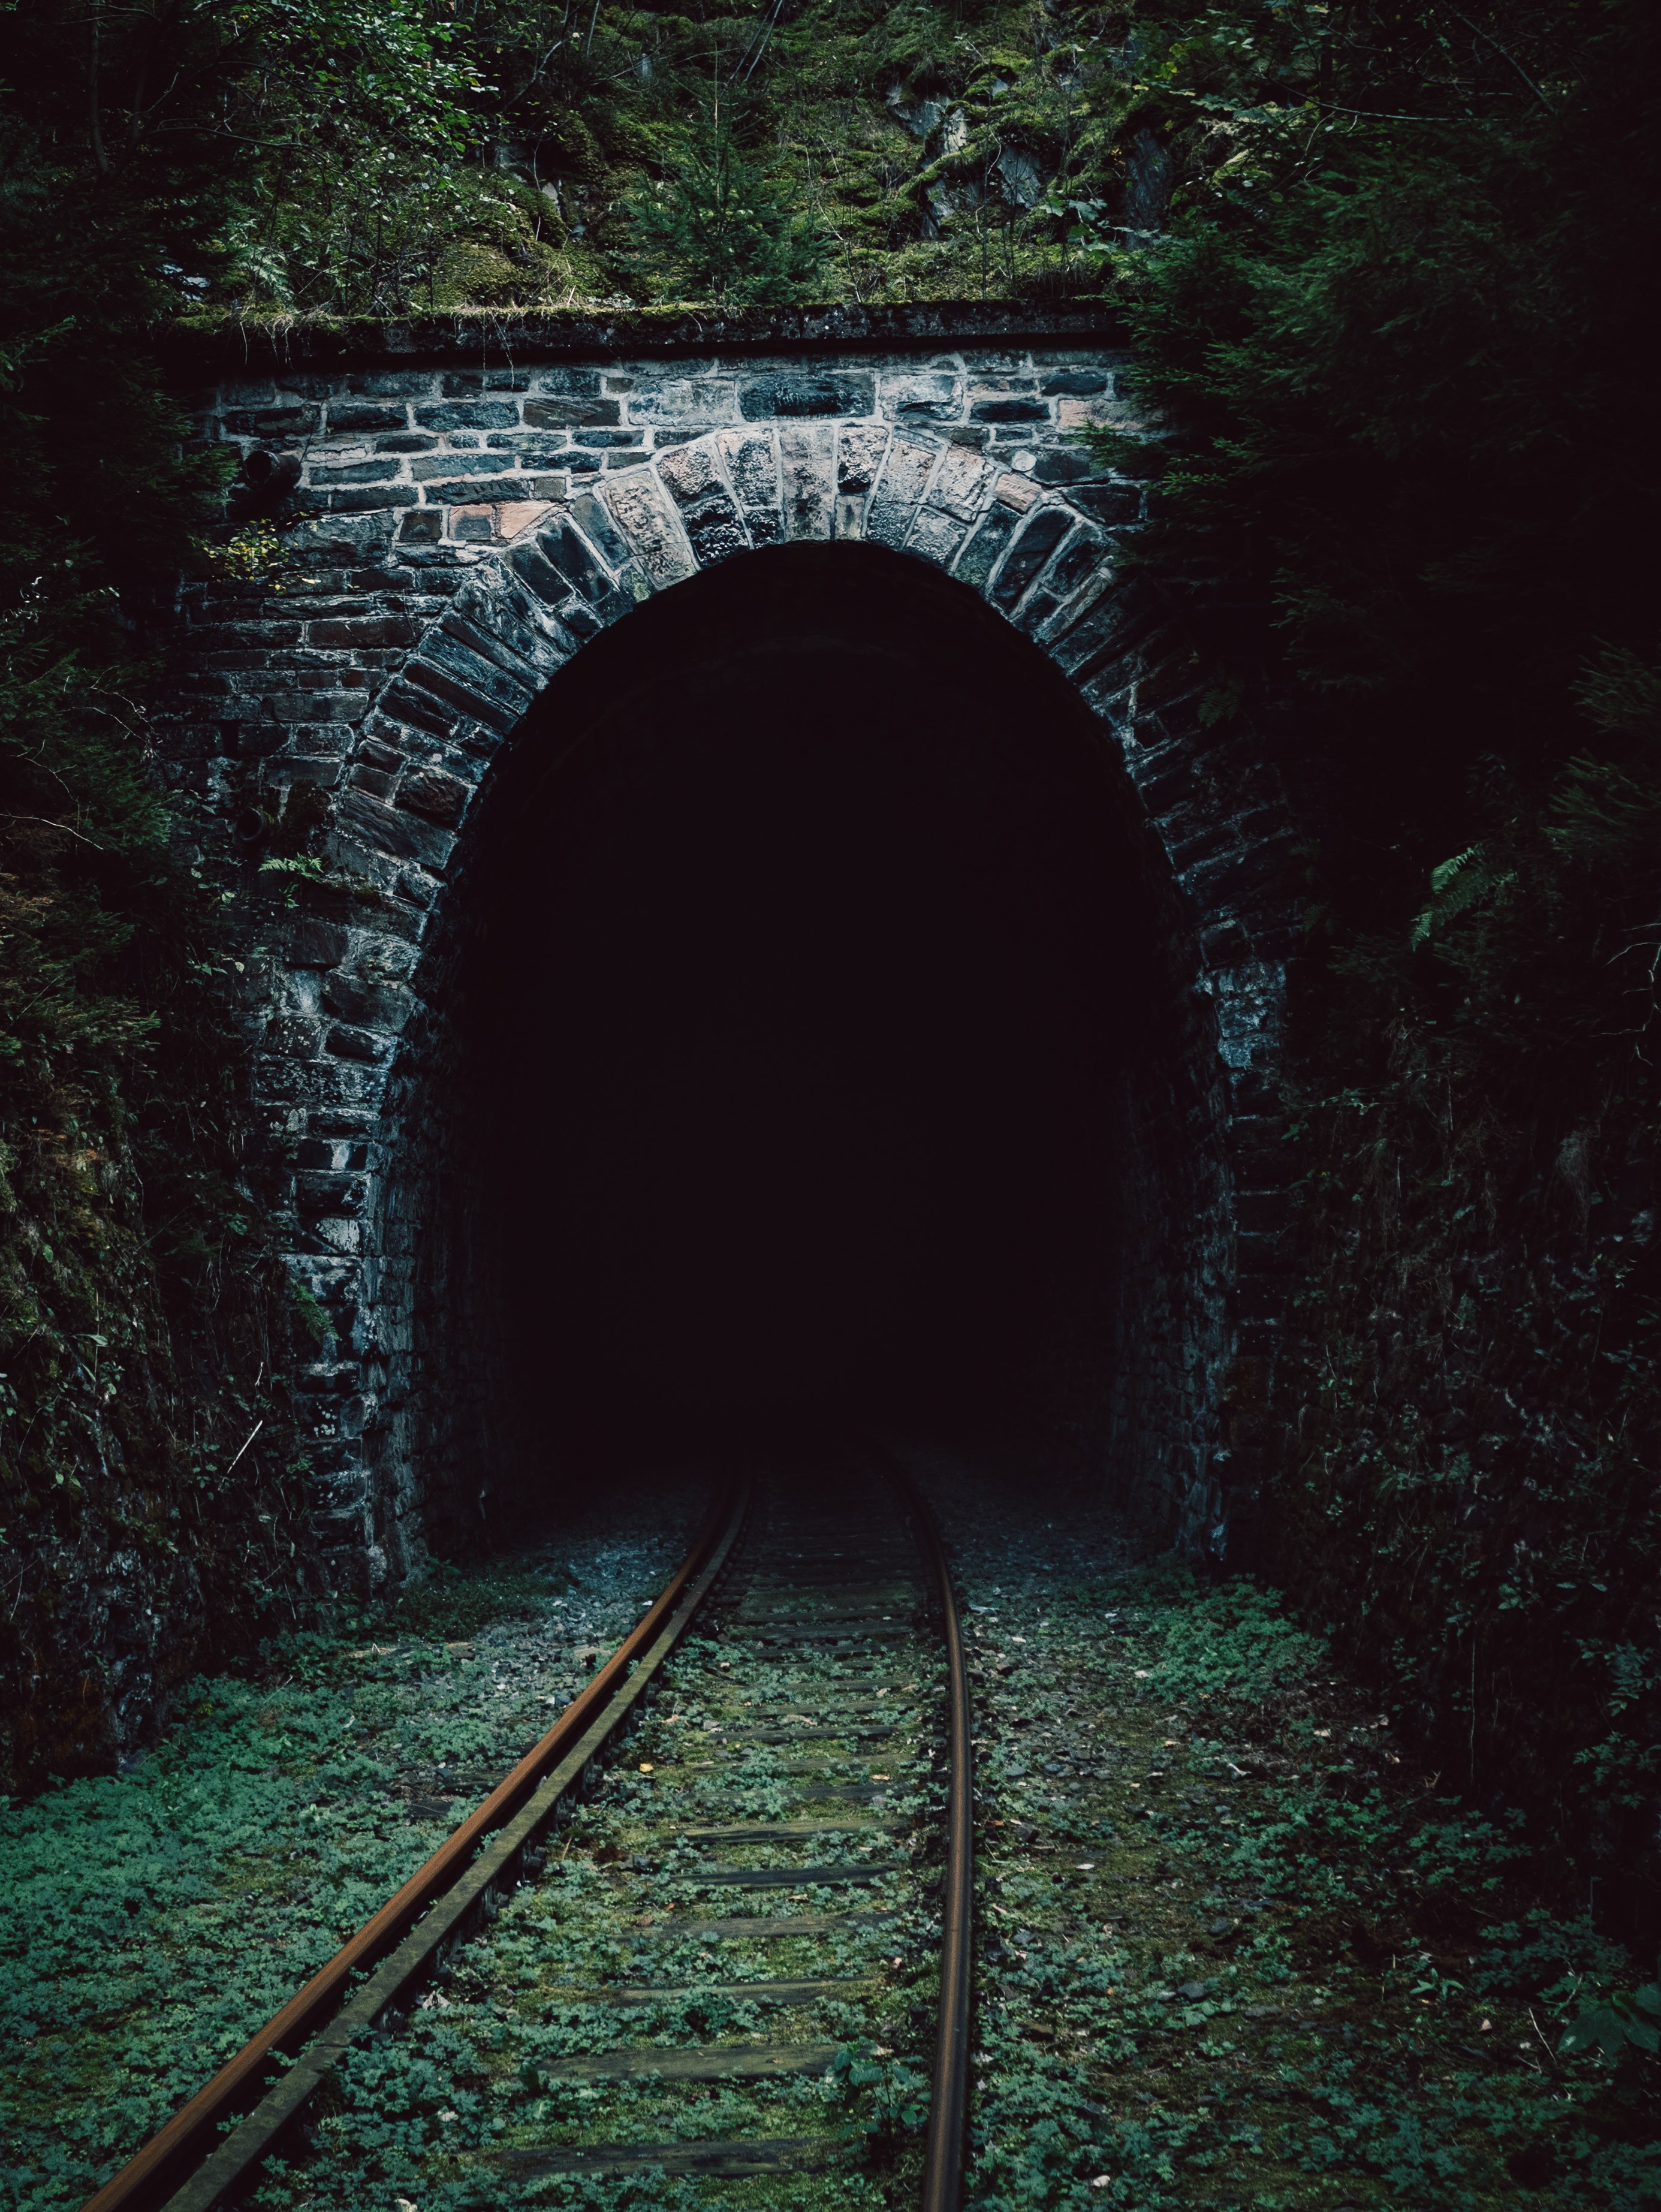
tunnel, track, infrastructure, atmosphere, forest, darkness, tree, woodland, fixed link